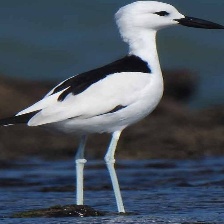
Species: CRAB PLOVER
Scientific name: DROMAS ARDEOLA